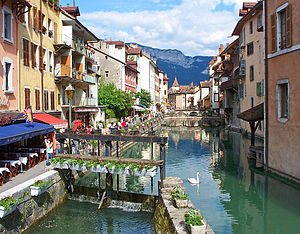
Thiou
Floden flyder gennem Annecy
Thiou er en flod i Frankrig. Den er kun ca 3,5 km lang, og regnes som en af de korteste floder i Frankrig. Floden løber i departementet Haute-Savoie i regionen Rhône-Alpes og afvander Annecysøen og løber ud i floden Fier, som er en biflod til Rhone.